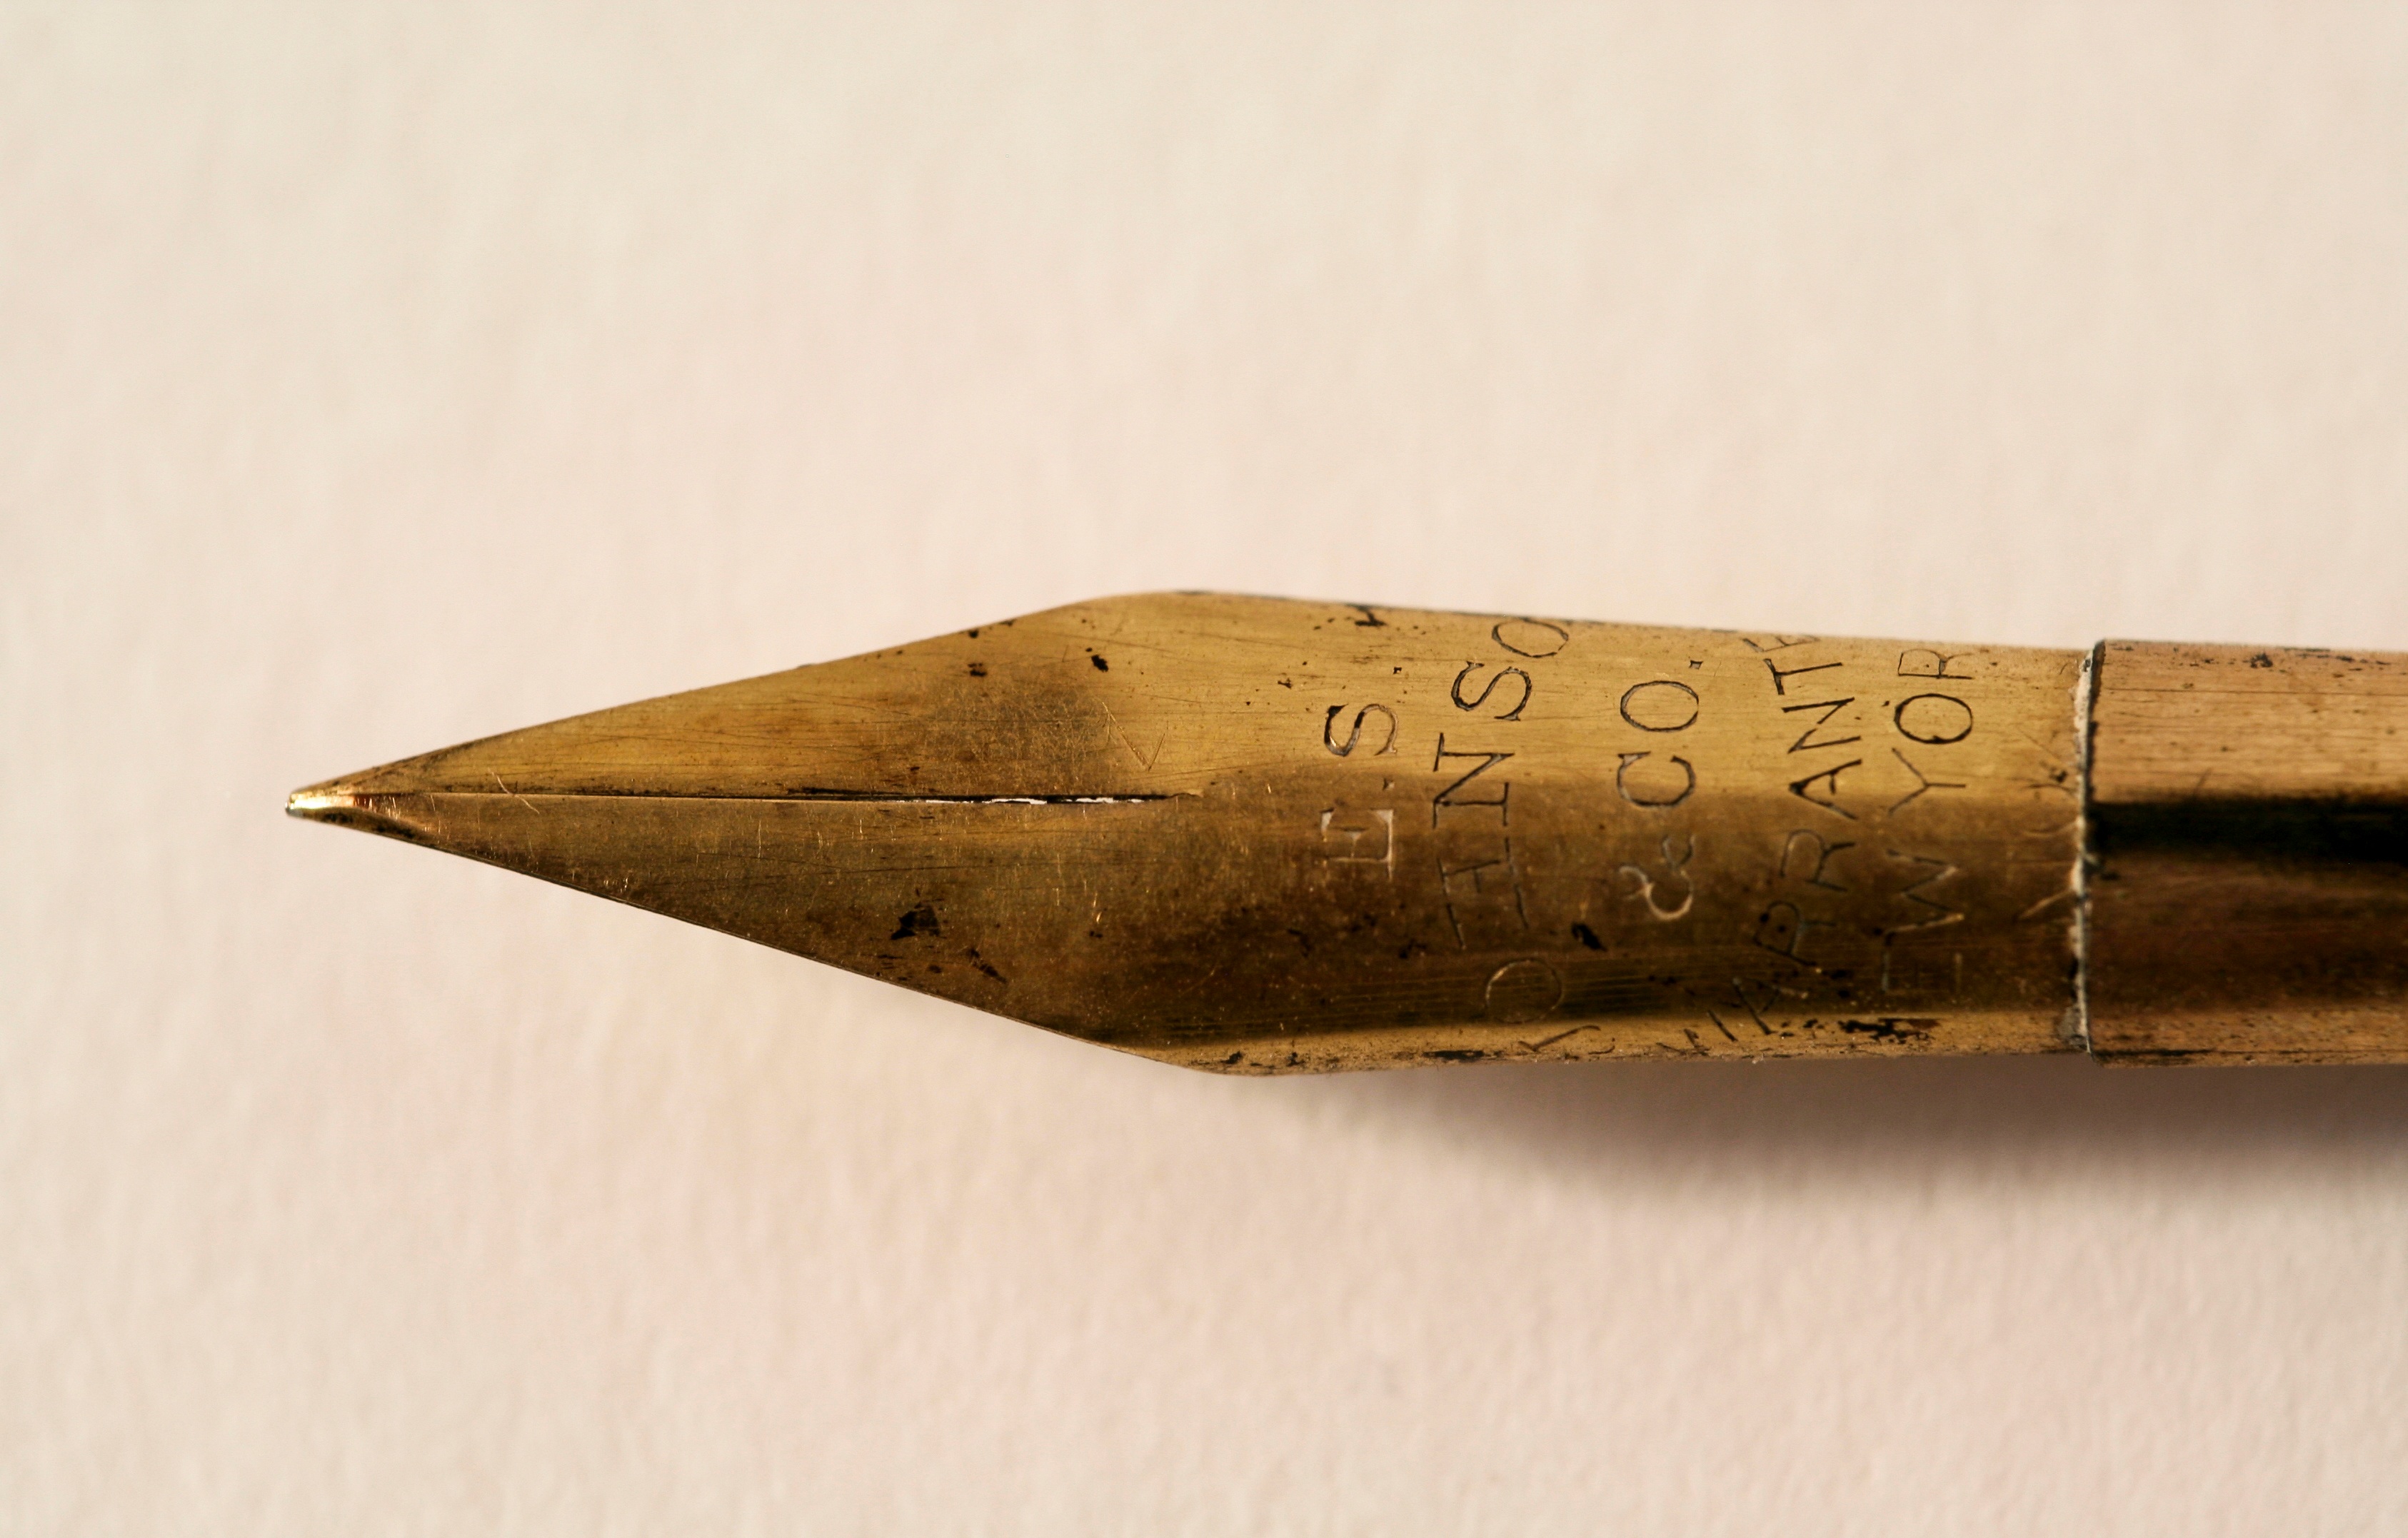
pencil, wood, pen, horn, paper, weapon, nib, parchment, brass, gun accessory